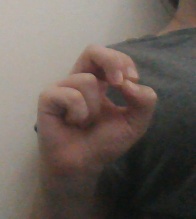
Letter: gaaf